Cyprus mouflon

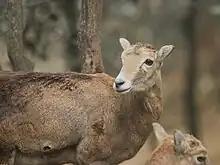
Females are polled meaning without horns

Cypriot mouflon have short hair, reddish to dark brown colour with dark black stripes on saddle area. Males have horns and females are usually without horns. In mature mouflons the horns are actually almost fully curled into a circle.